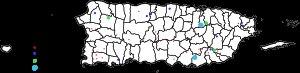
La Zéna de Porto Rico, surnommée reina mora ou reinita mora, est une espèce de passereaux endémique de Porto Rico. Elle est largement répartie sur toute l'île et son nombre est assez important pour qu'elle contribue à la dissémination des graines pour la reproduction des plantes dans l'écosystème portoricain. La reina mora est un des trois emblèmes nationaux de Porto Rico.